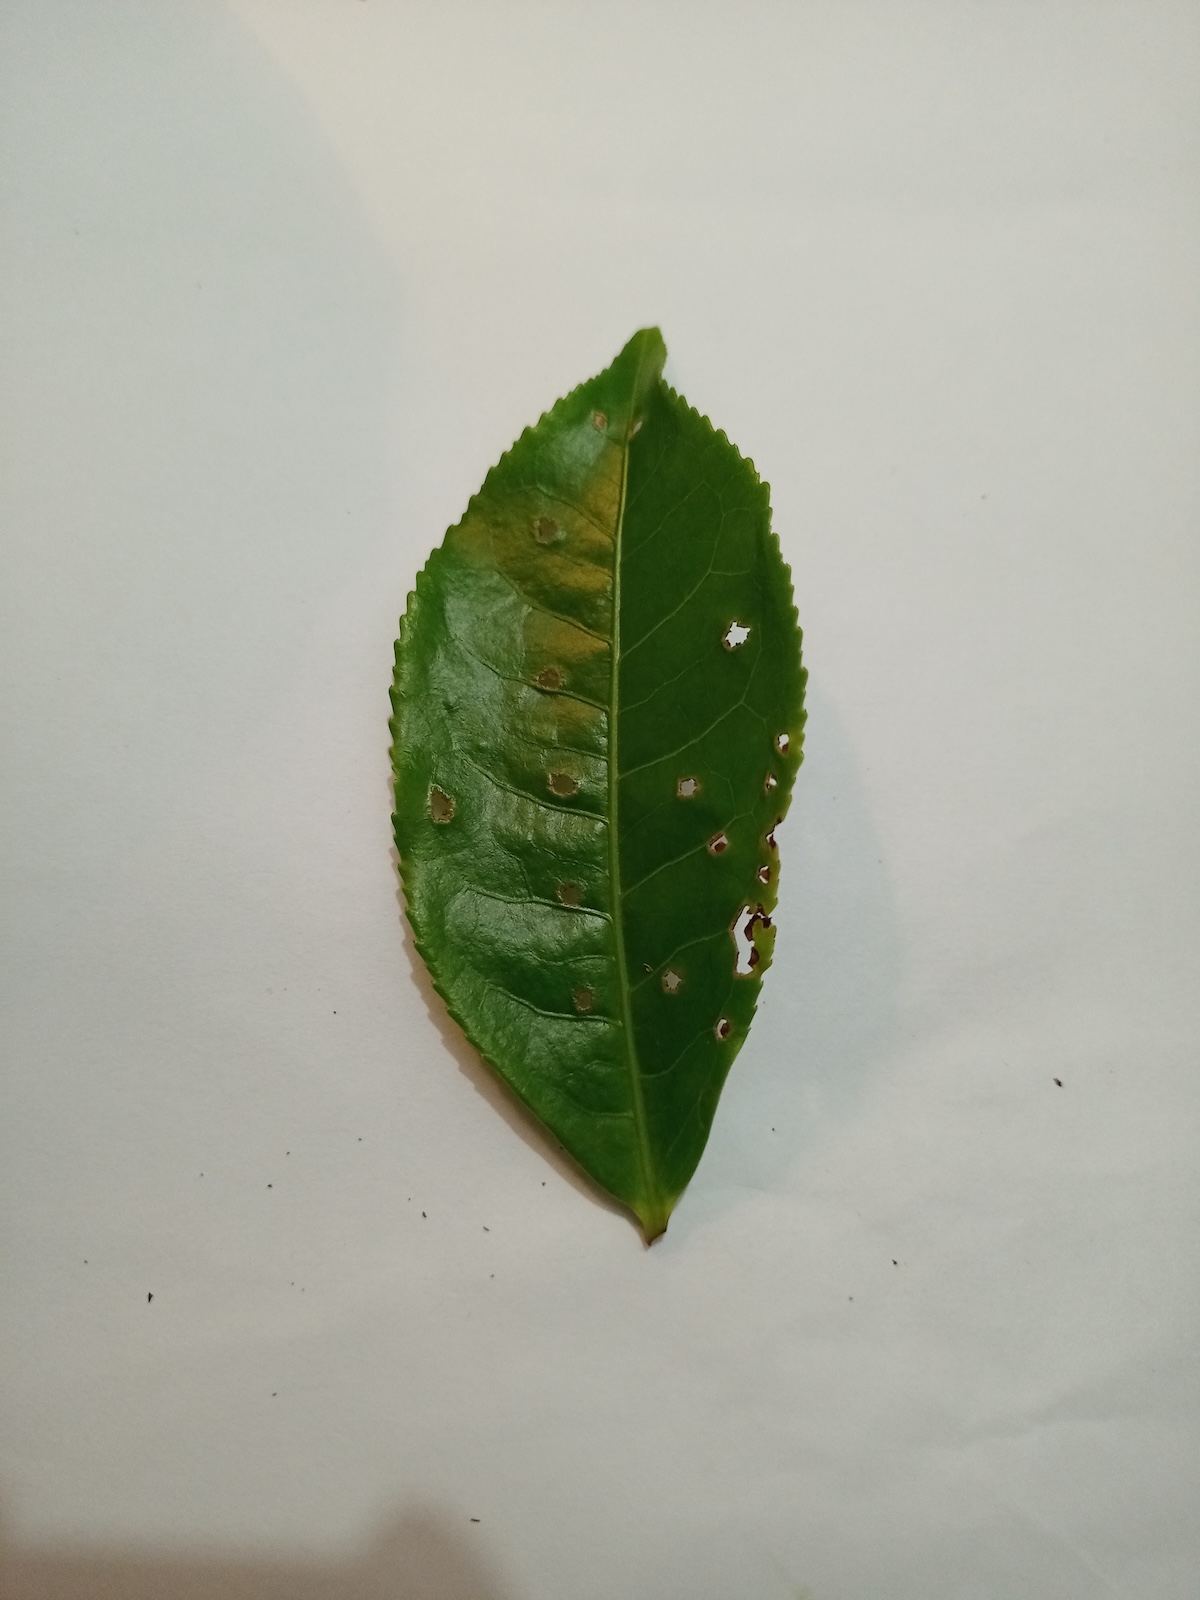
Label: Green mirid bug